Billboard Year-End Hot 100 singles of 2015

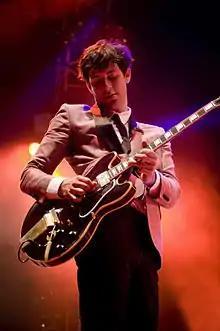
"Uptown Funk" by Mark Ronson featuring Bruno Mars came in at number one, spending a total of fourteen consecutive weeks at the top position of the "Billboard" Hot 100 during 2015.

The "Billboard" Hot 100 is a chart that ranks the best-performing singles of the United States. Its data published by "Billboard" magazine and compiled by Nielsen SoundScan, is based collectively on each single's weekly physical and digital sales, as well as airplay and streaming. At the end of a year, "Billboard" will publish an annual list of the 100 most successful songs throughout that year on the Hot 100 chart based on the information.